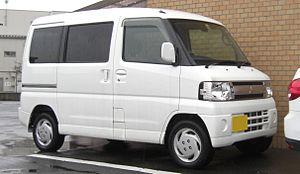
Fourgonnette Town Box de Mitsubishi